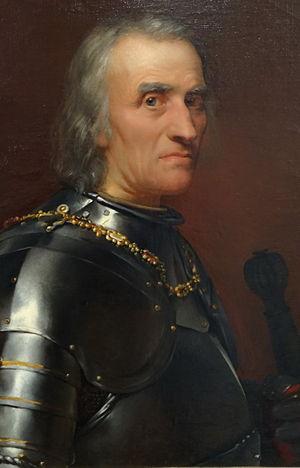
Cette page dresse une liste de personnalités nées au cours de l'année 1426 :
Cet article contient la liste des souverains de Dombes - principauté du Saint-Empire Romain Germanique - de 1216 à 1762, date à laquelle elle est rattachée définitivement à la France.